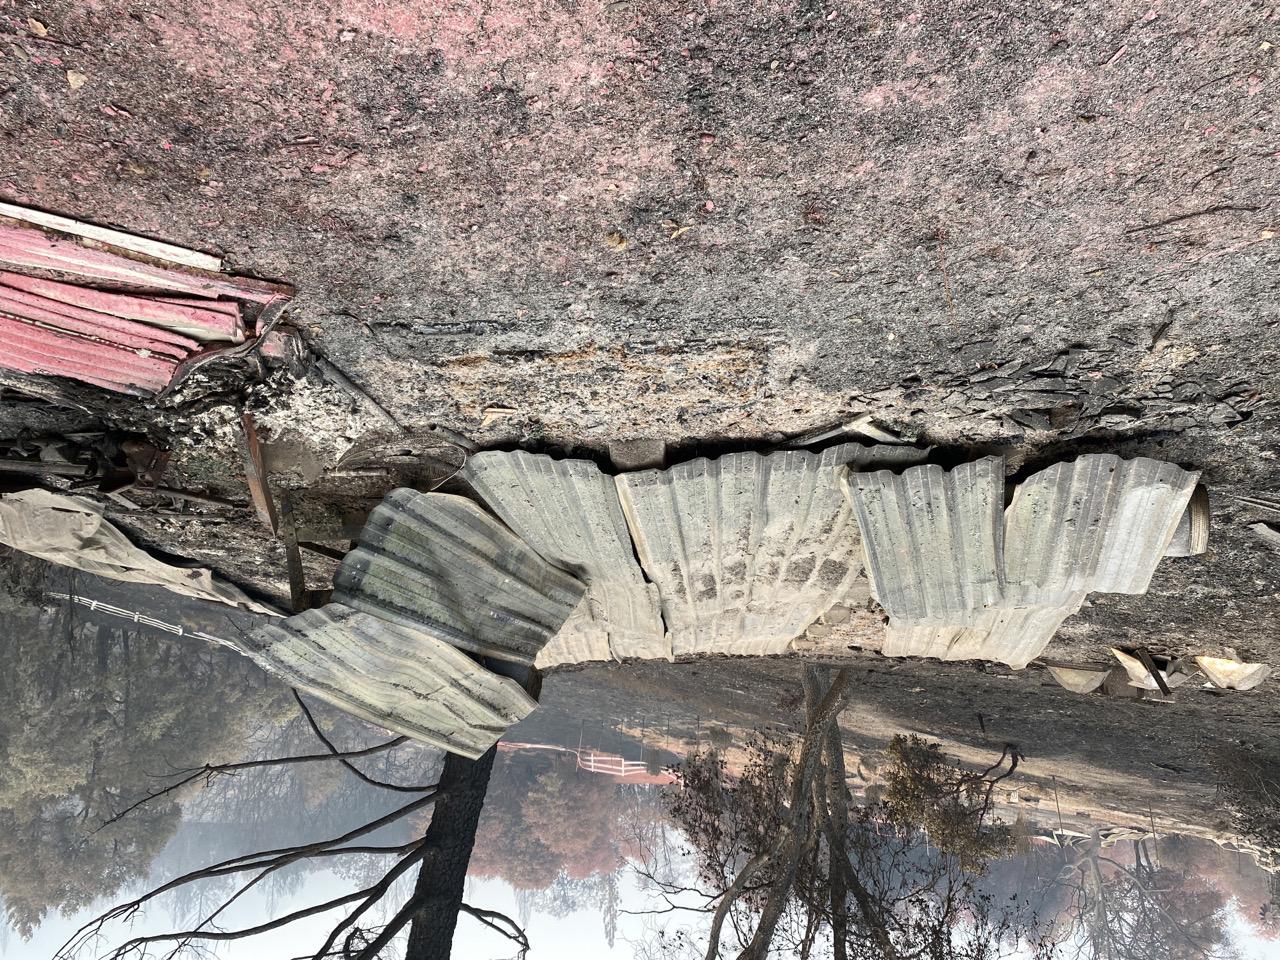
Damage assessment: destroyed